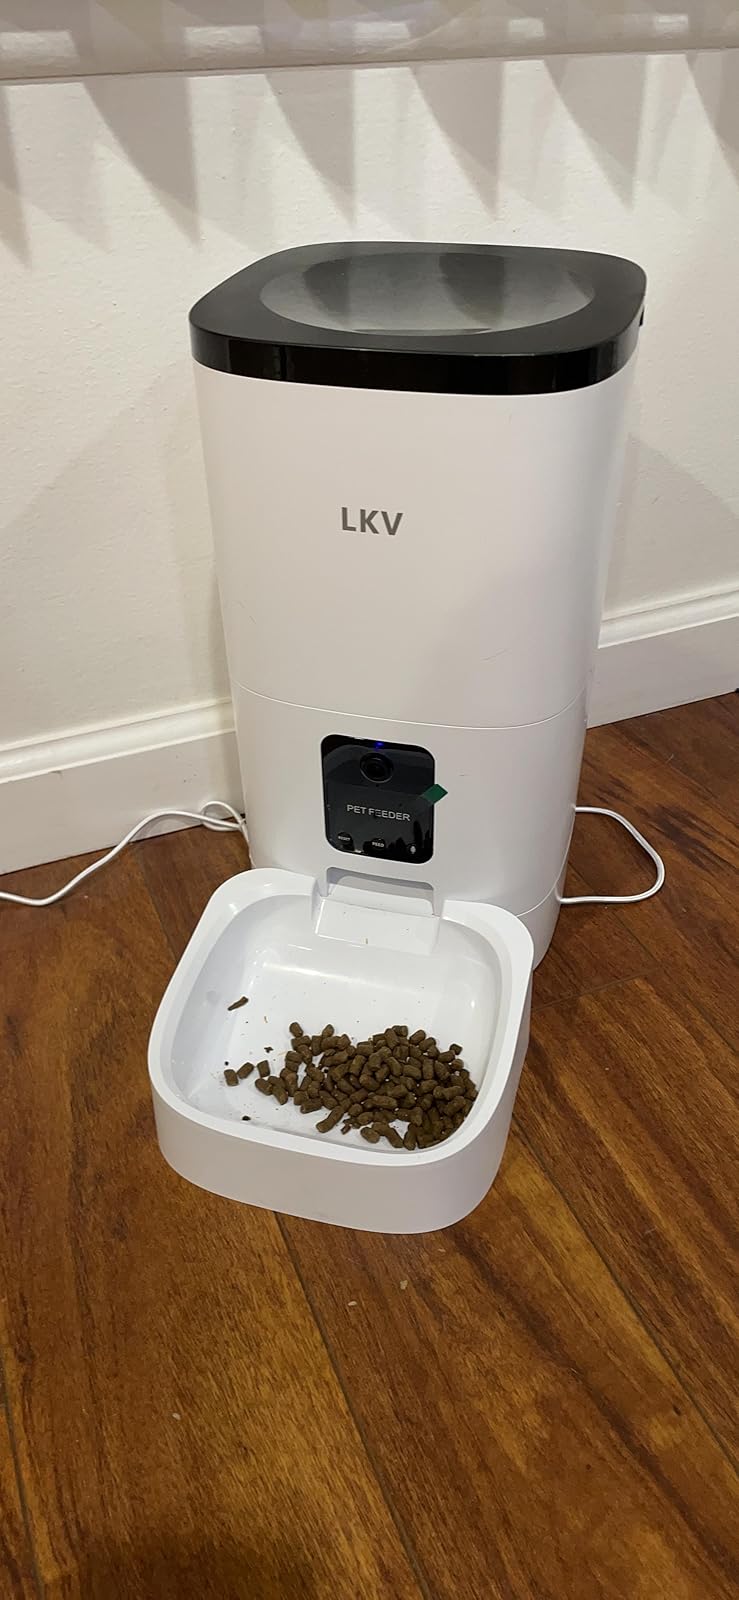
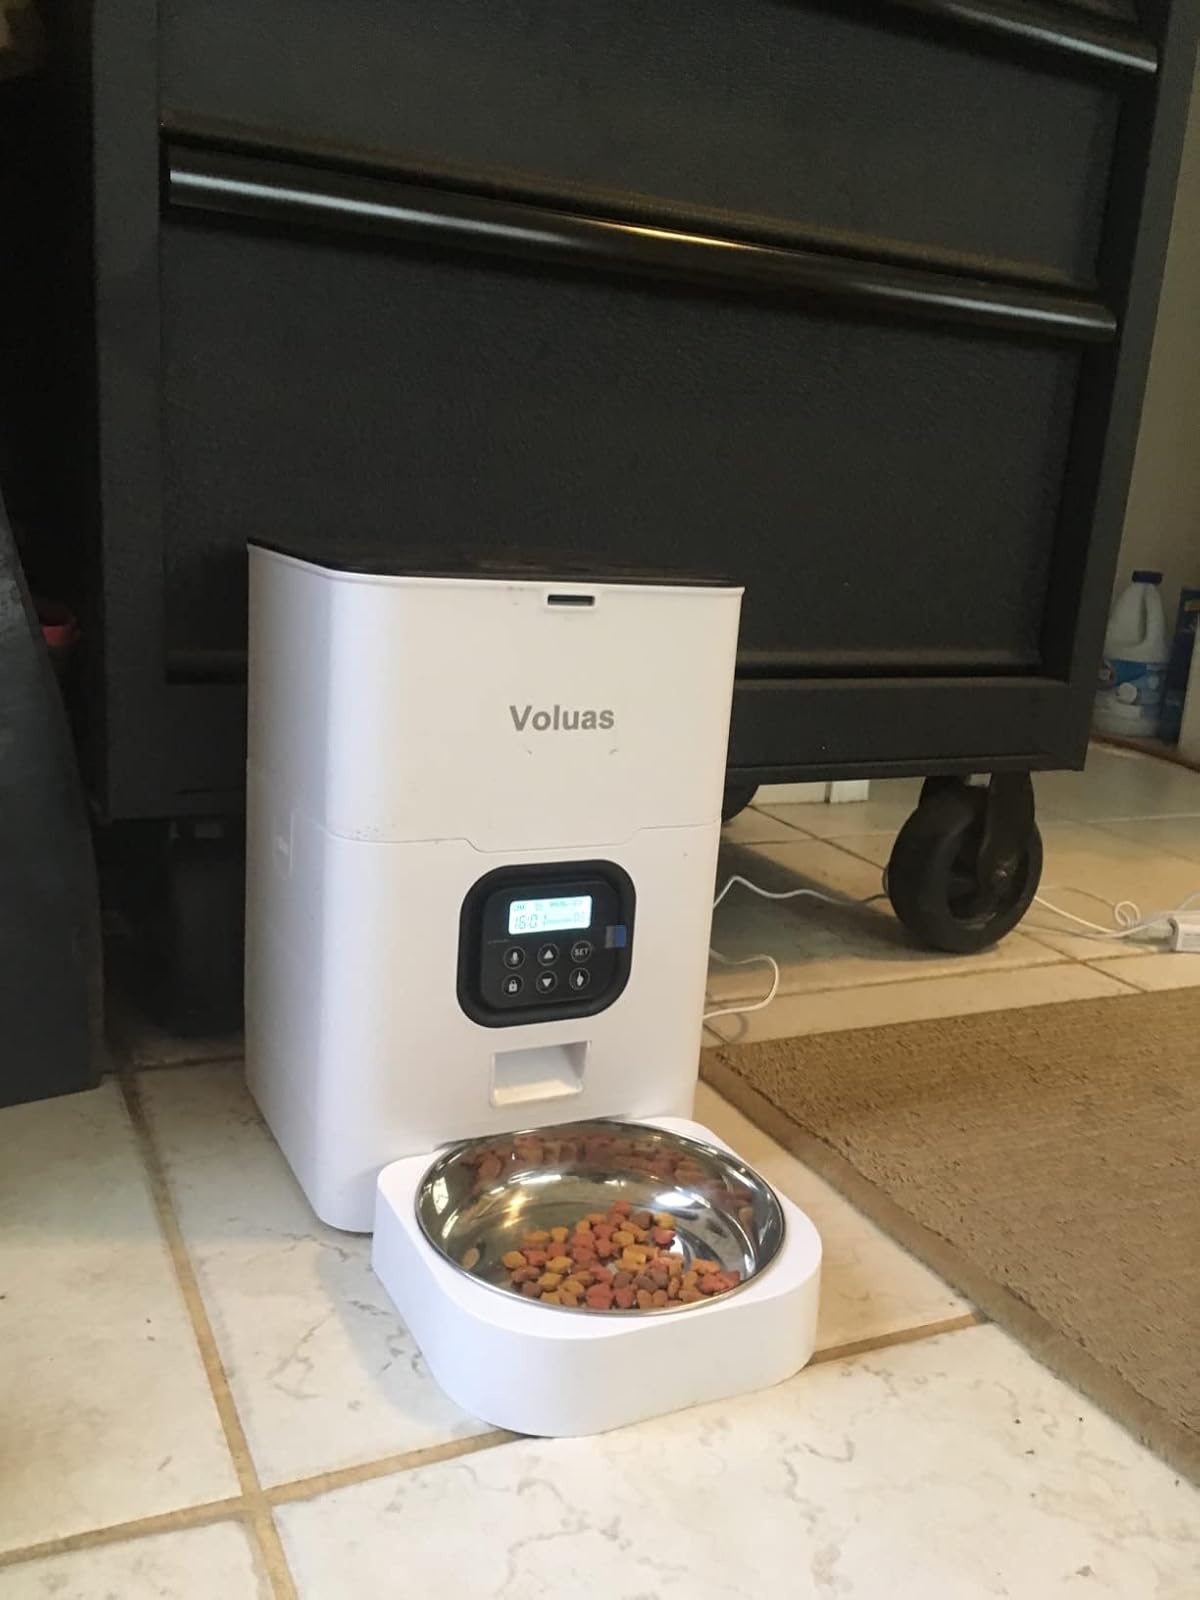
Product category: items_feeder
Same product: no